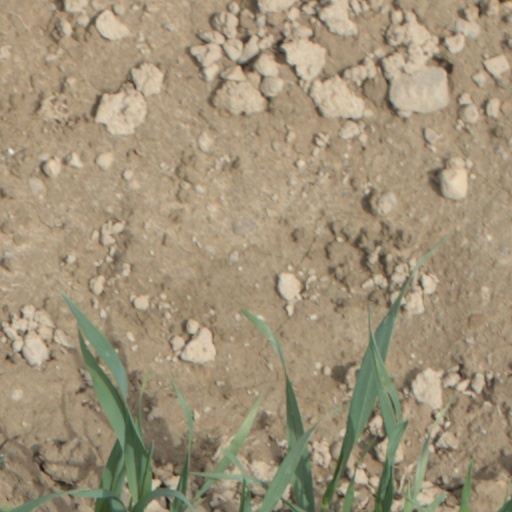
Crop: wheat